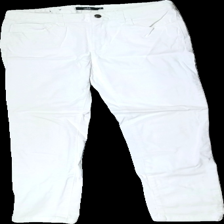
View: front
Type: Trousers
Category: Ladies
Brand: Isolde
Colors: White
Material: 100% cotton
Cut: Tight
Size: 36
Season: All
Stains: Minor
Price range: <50
Recommended usage: Export